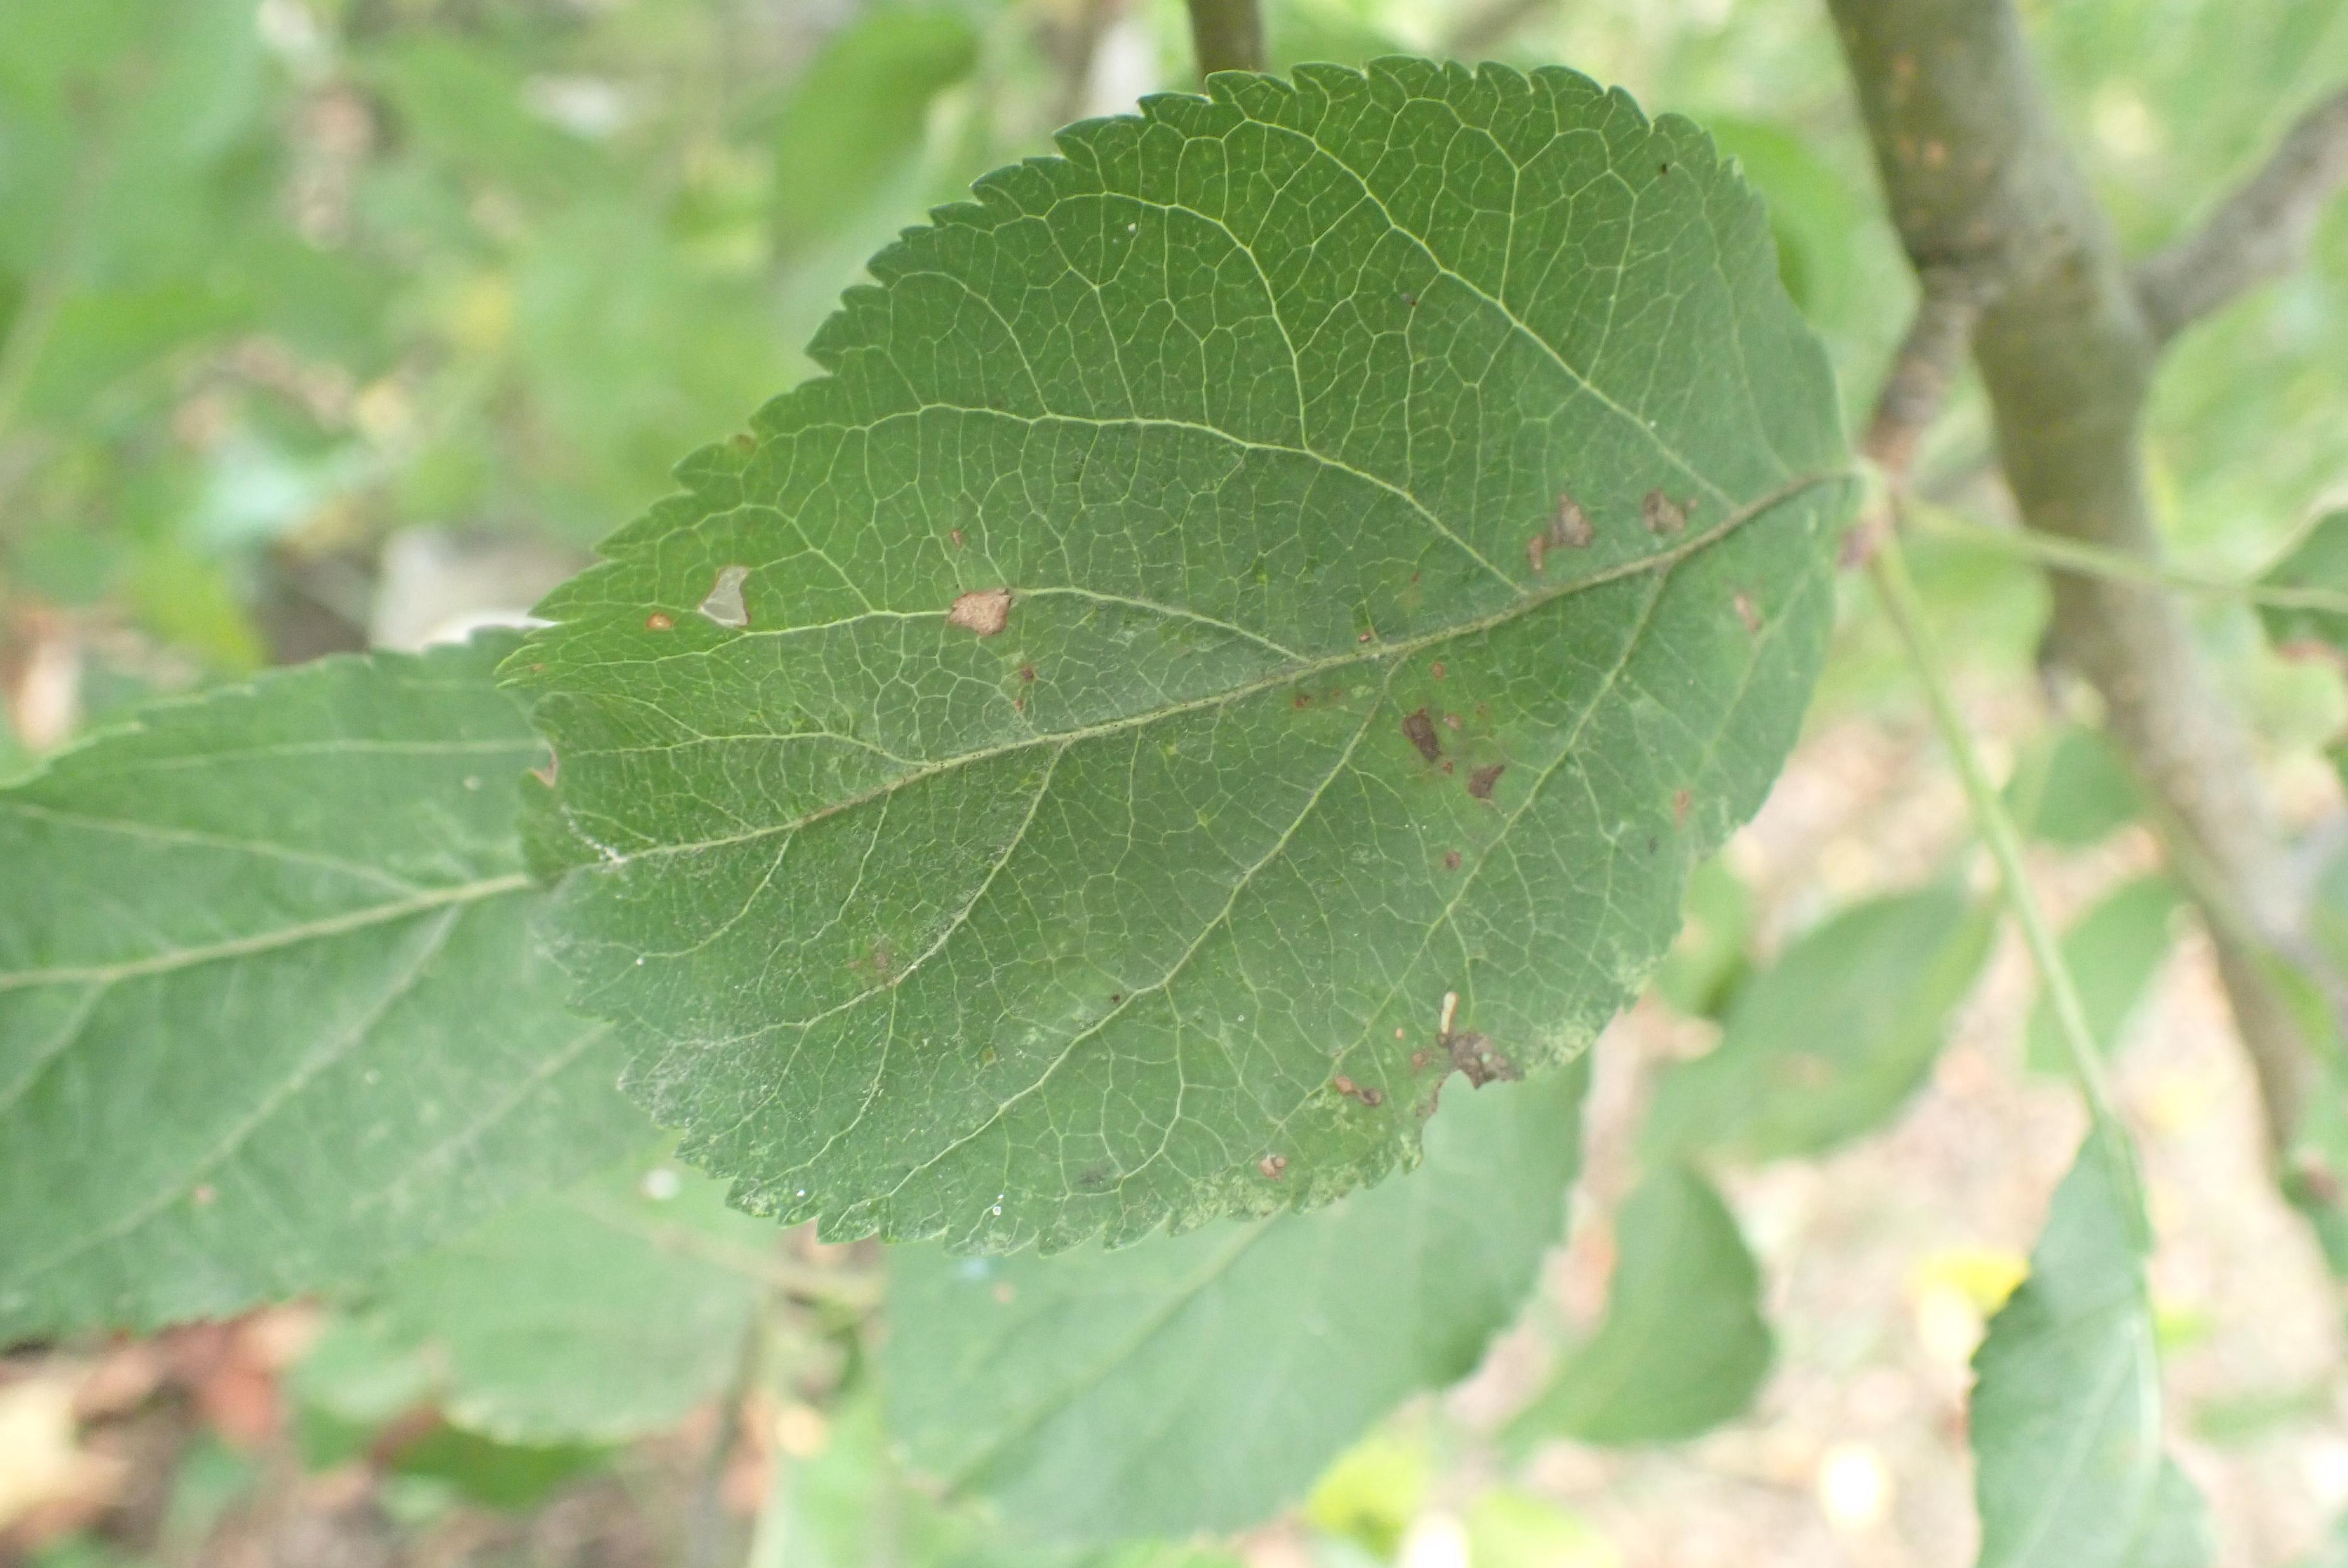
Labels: complex